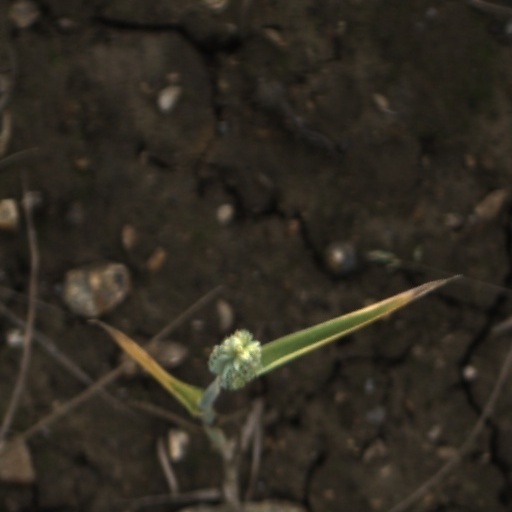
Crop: wheat